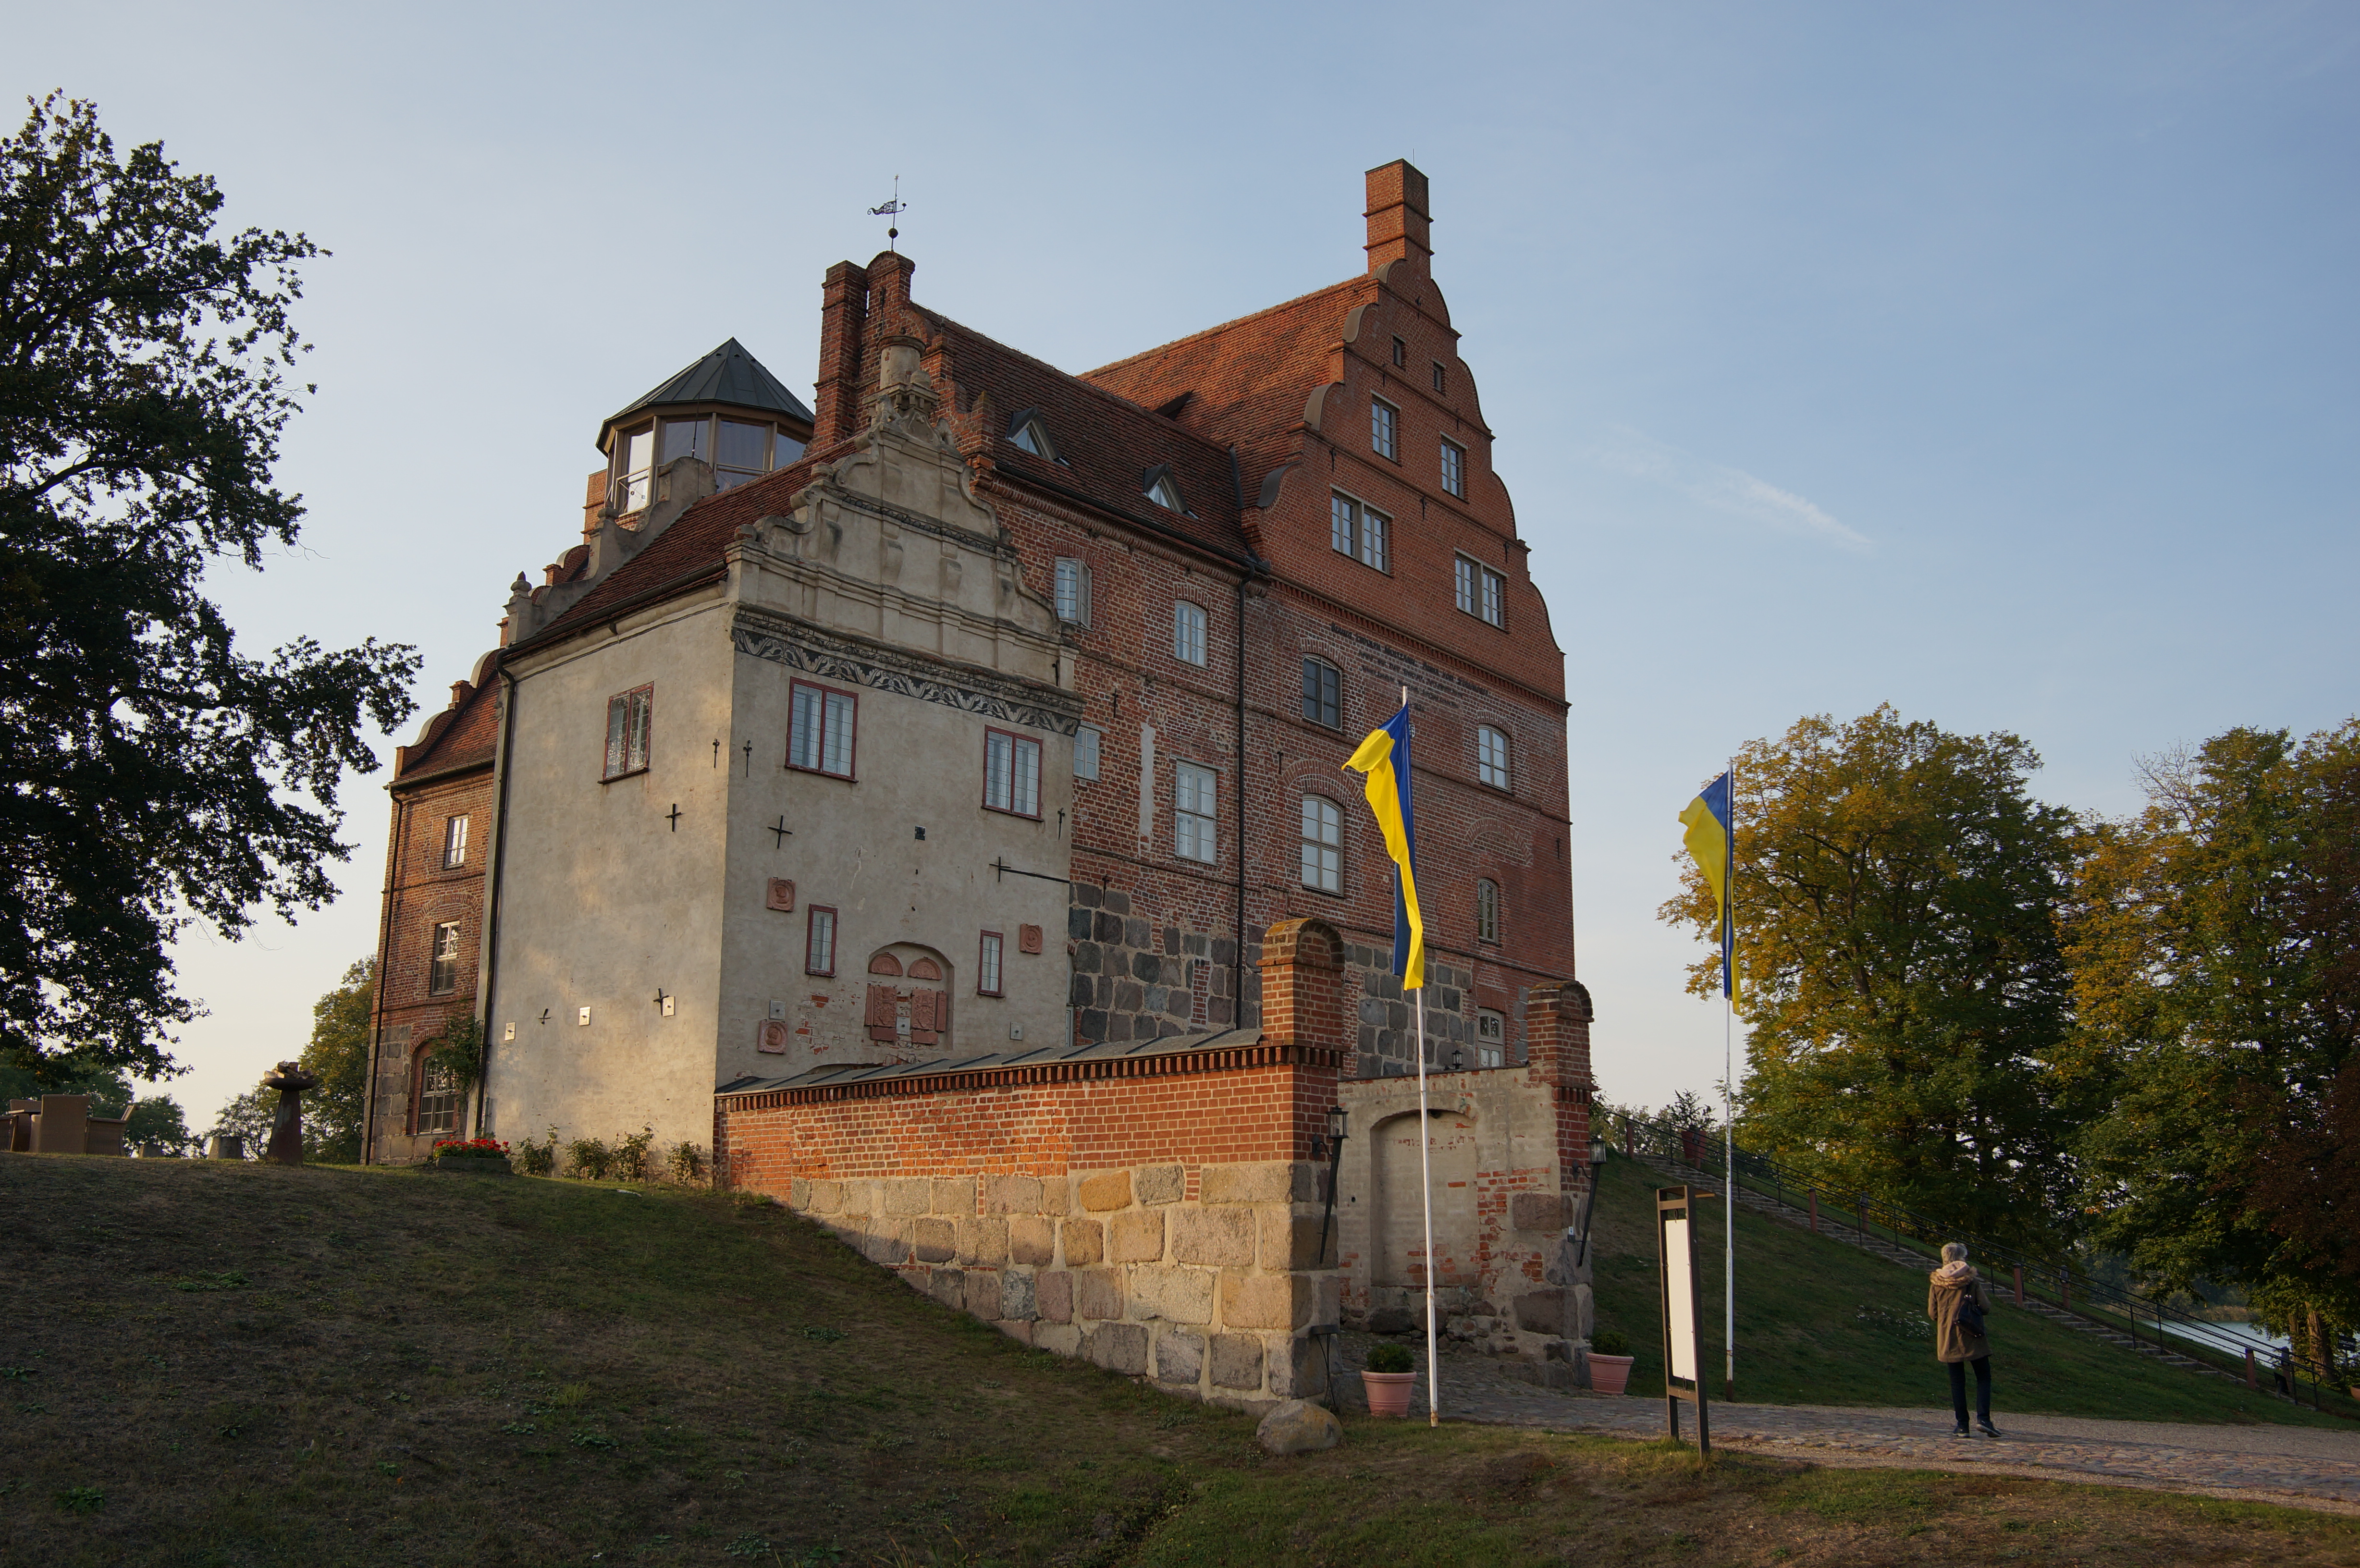
house, town, building, chateau, village, tower, church, chapel, waterway, 2016, cool image, monastery, germany, deutschland, samyang, sony, estate, i, nex, nex6, 21mm, mecklenburgvorpommern, lenstagged, samyang21mm114umccse, samyang21mm, steffenzahn, ulrichshusen, rural area